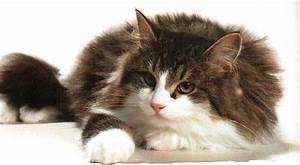
Label: cat